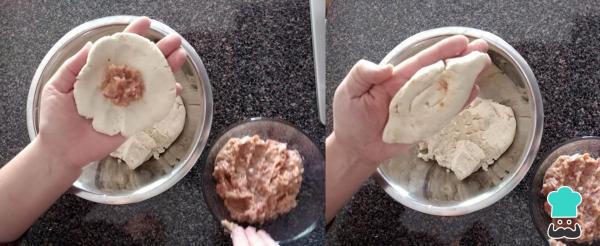
Ya que tengas tu masa, toma una porción, moldéala en forma circular con tus manos, agrega una cucharada de los frijoles refritos, cierra envolviendo el relleno y termina de dar forma en espiga.Truco: puedes variar el relleno de los tlacoyos con requesón o alverjón.